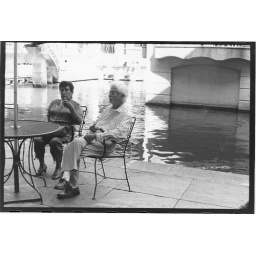
Old Couple sitting by the river